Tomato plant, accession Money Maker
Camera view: bottom (45 deg); turntable rotation: 60 degrees
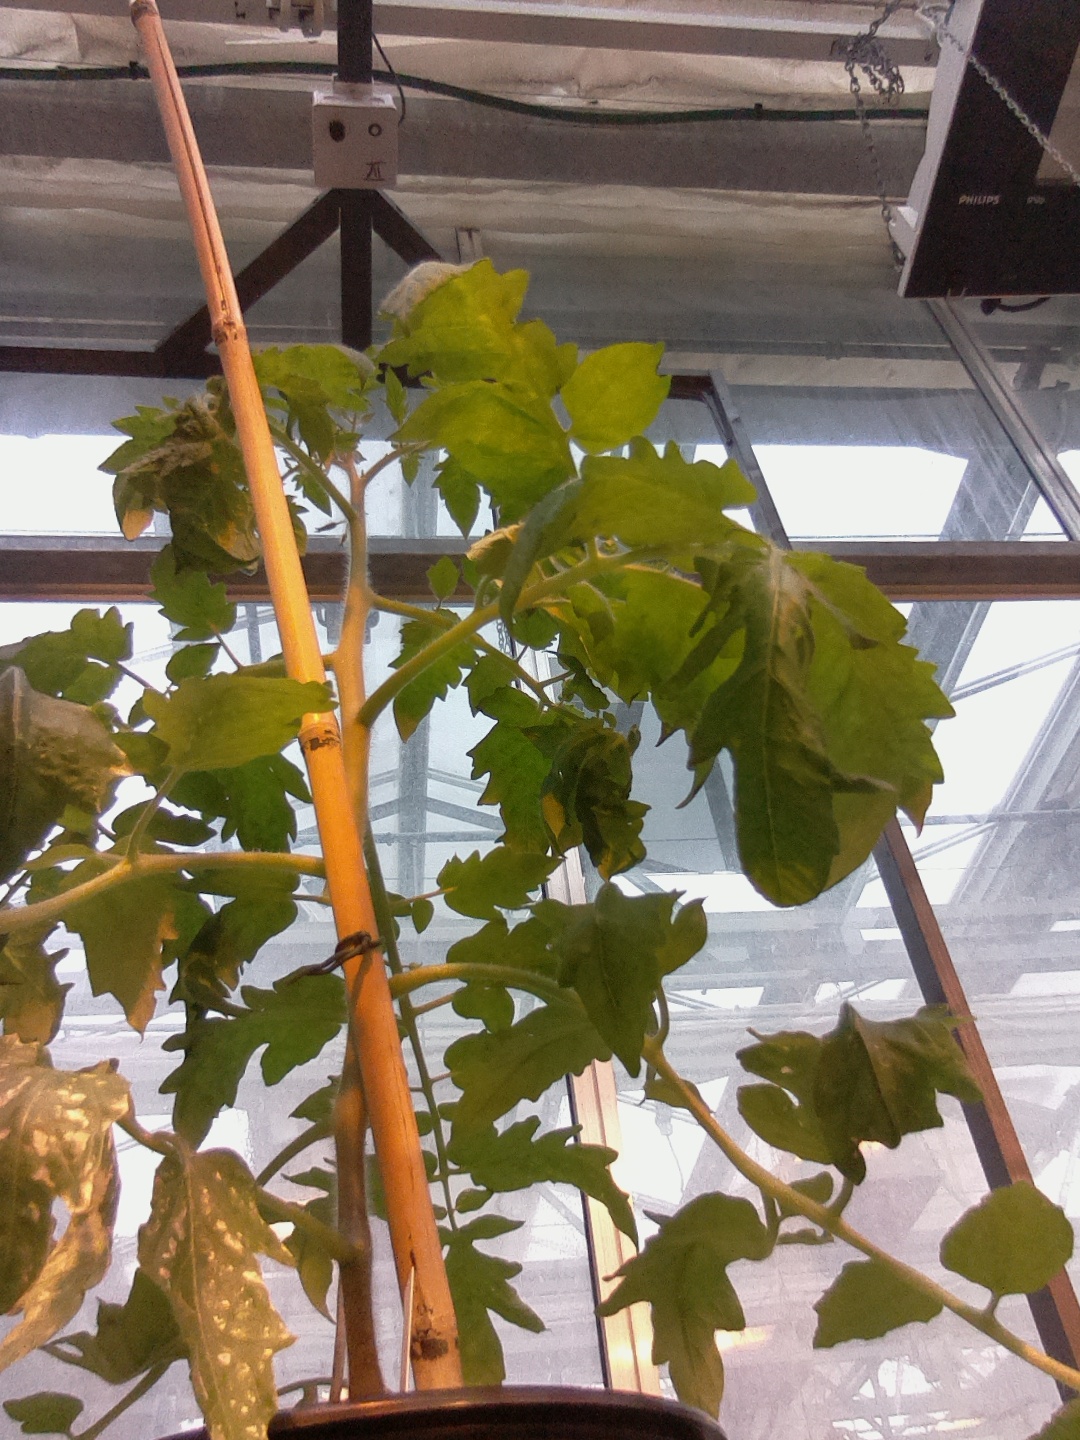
BBCH growth stage 53: 3 inflorescences visible